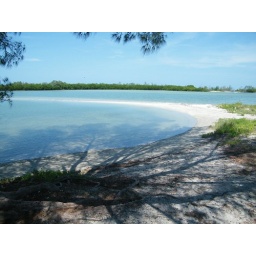
sand bar and mangroves viewed under the friendly shadow of an Australian Pine tree